Michael Tait

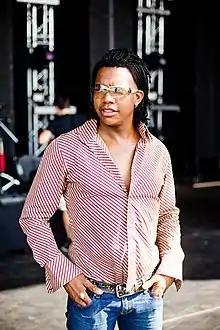
Tait in 2009

Michael DeWayne Tait (born May 18, 1966) is a former American contemporary Christian music artist.